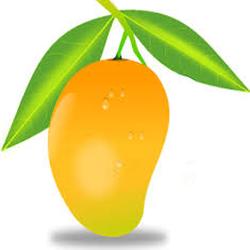
Label: Mango